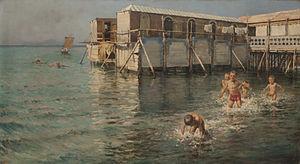
Vincenzo Caprile, né le 24 juin 1856 à Naples et mort le 23 juin 1936 à Naples, est un peintre italien.